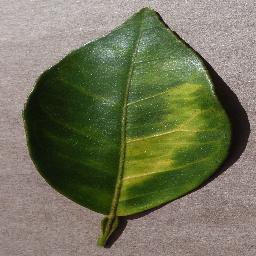
Label: Orange___Haunglongbing_(Citrus_greening)